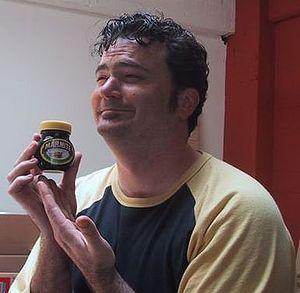
Tim Schafer à Double Fine Productions en 2001.